Medal for the Greco-Turkish War of 1912–1913

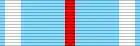
Ribbon bar

The Medal for the Greco-Turkish War of 1912–1913 is a campaign medal of Greece for participation in the First Balkan War.